Answer in natural language. Consider the 3D positions of the objects in the scene and not just the 2D positions in the image. Is the centerpoint of  Window (highlighted by a blue box) at a higher height than Doorway (highlighted by a green box)? Choose between the following options: yes or no
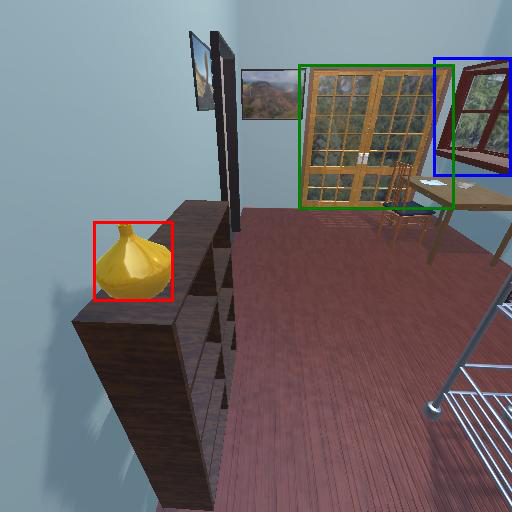
<answer>yes</answer>